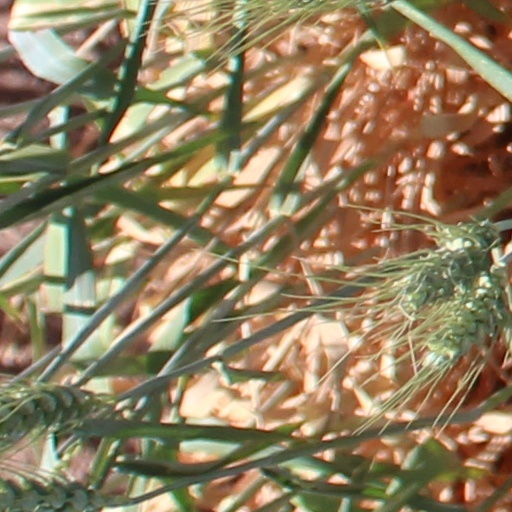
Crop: wheat